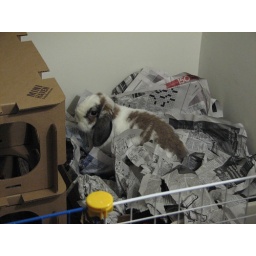
betsy in her box of newspaper